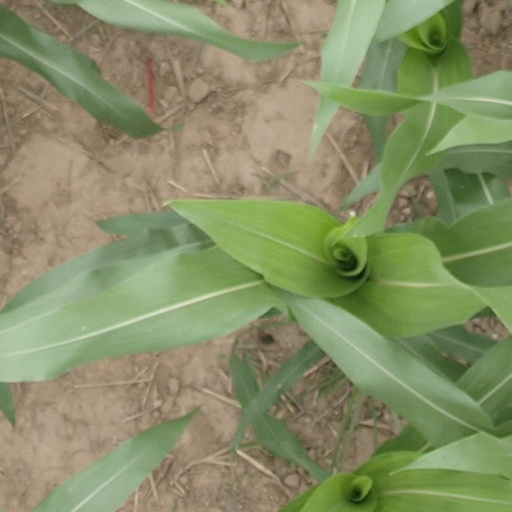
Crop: maize; corn